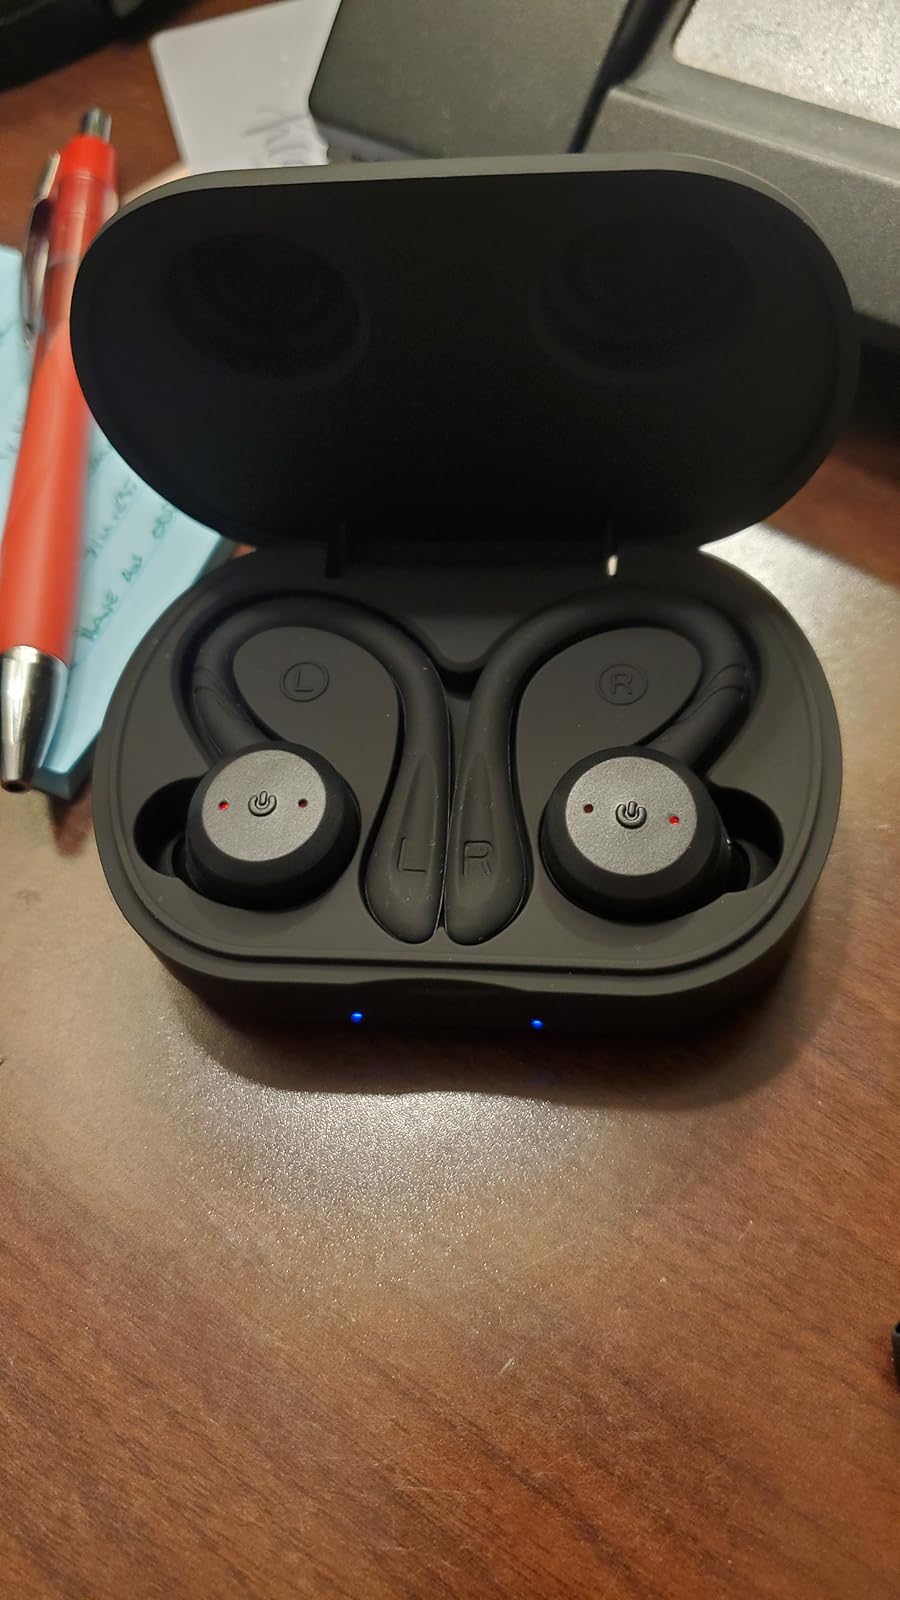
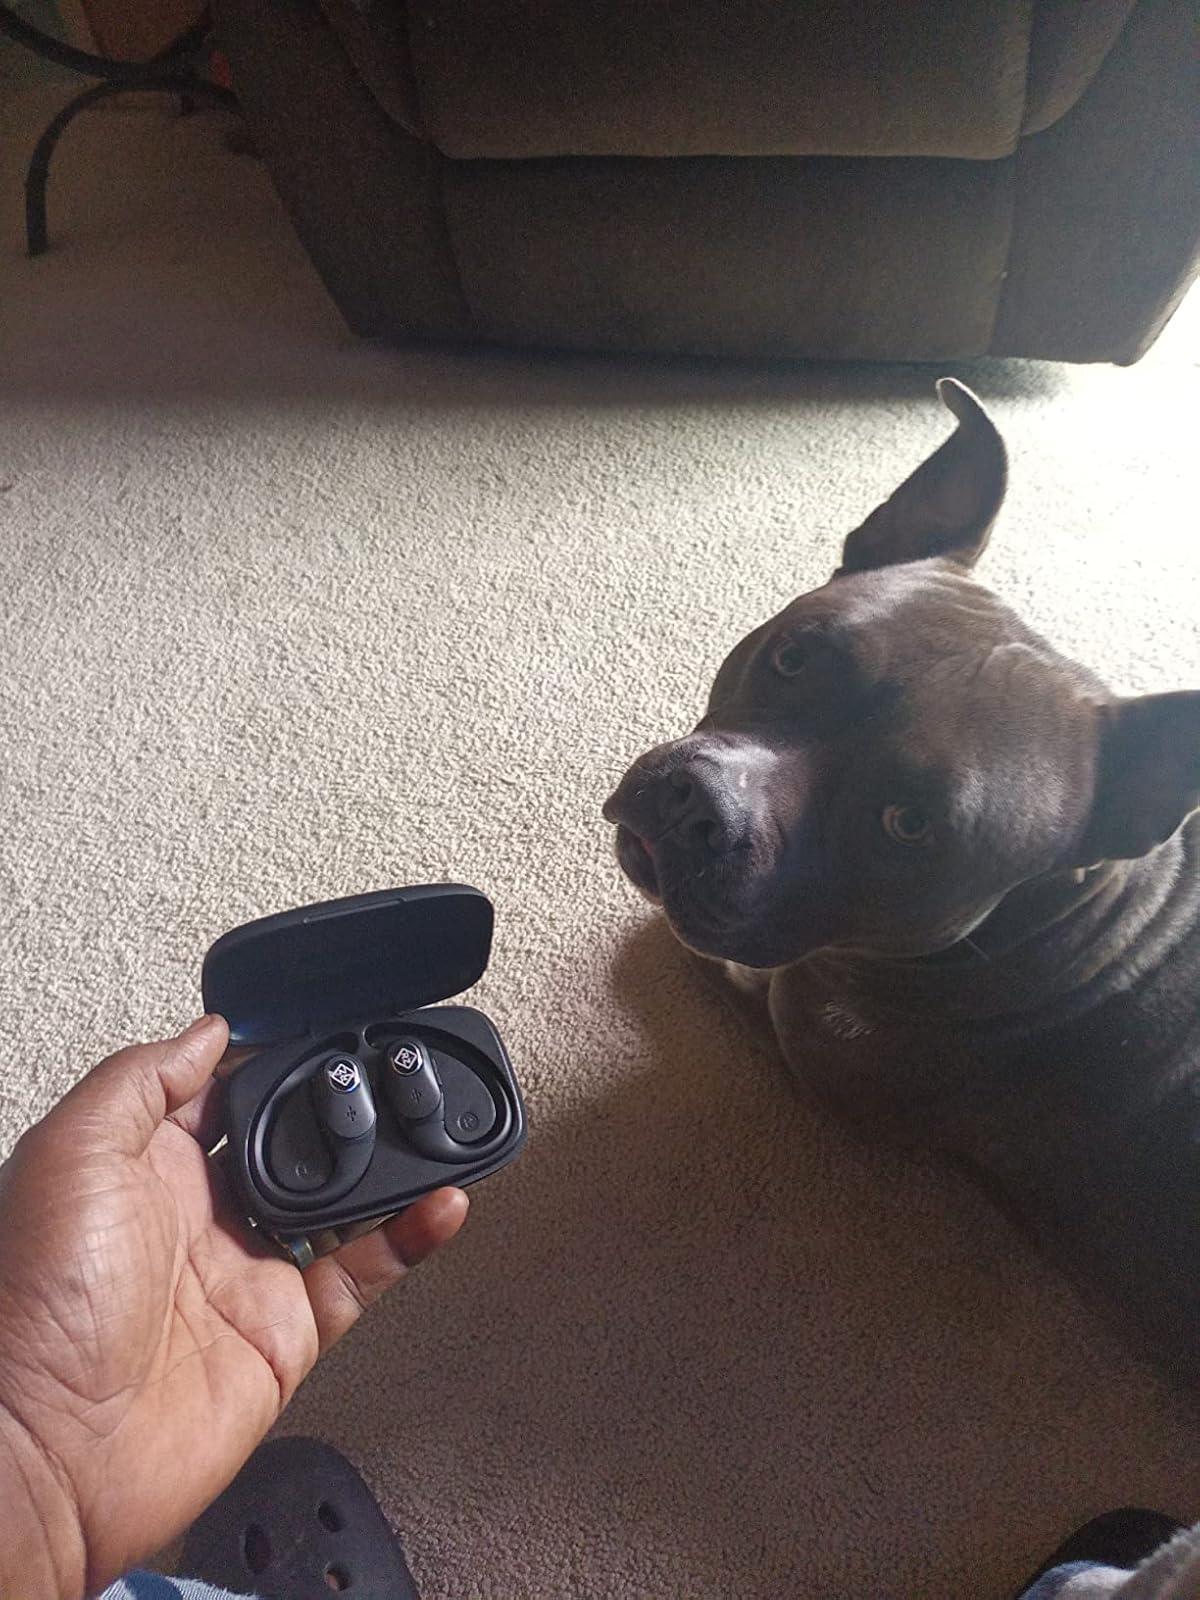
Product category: earbuds
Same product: no